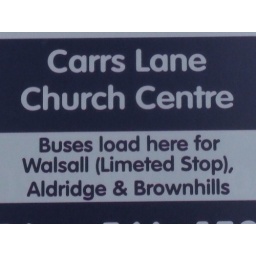
CENTRO's spelling for &amp;quot;Limited Stop&amp;quot; as in a bus stop sign in Carrs Lane, Birmingham, April 2009. 20090411_088_LimetedStop1920